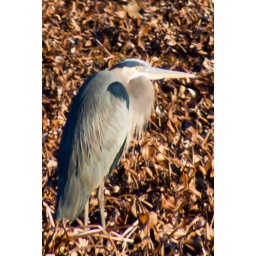
The great blue heron keeps watch in the dry part of the lake behind my apartment complex.